William D. M. Howard

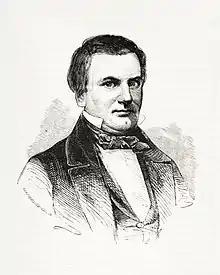

William Davis Merry Howard (1818–1856), known in Spanish as Don Guillermo Howard, was an American businessman, known as one of San Francisco's wealthiest men during the California Gold Rush.